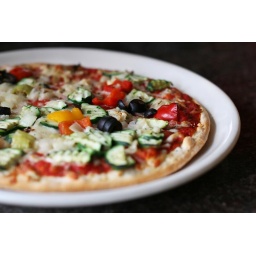
Dinner, june 10th 2007 - veggie pizza shoved in the oven